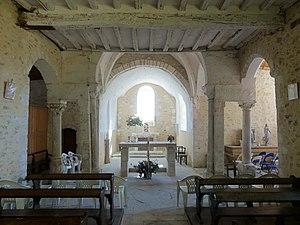
Intérieur de l'église - voir tire.
L'église Saint-Georges est une église catholique paroissiale située au hameau de Bray de la commune de Rully, dans le département français de l'Oise. Cette petite église de plan cruciforme était primitivement à vaisseau unique. Seul le chœur rectangulaire voûté en berceau subsiste de l'église romane bâti aux alentours de 1100. Il fut agrandi d'une travée voûtée d'ogives, au détriment de la nef, vers 1170 / 1180 environ. De cette période, seulement les deux colonnettes à chapiteaux de l'arc triomphal sont dignes d'intérêt. Au cours des années 1260, l'église trouve enfin sa configuration actuelle avec l'adjonction de deux croisillons, qui ne sont pas voûtés, mais munis de fenêtres aux élégants remplages rayonnants. Assez curieux est le double raccordement avec la nef, moyennant des arcades et d'étroits passages entre deux colonnettes, dont celles de 1170 / 1180 et celles ajoutées avec les croisillons, et avec la travée voûtée d'ogives à la fois. Le clocher fut rajouté à l'époque moderne dans l'angle entre le sanctuaire et le croisillon nord, et la nef a été reconstruite sans style particulier.